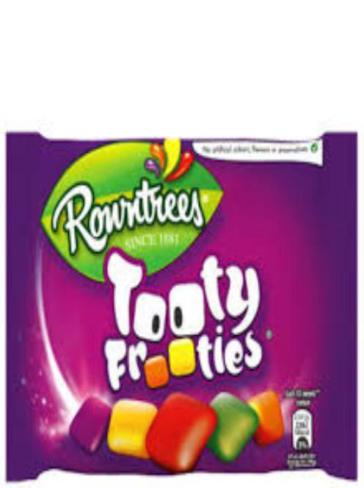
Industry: Food